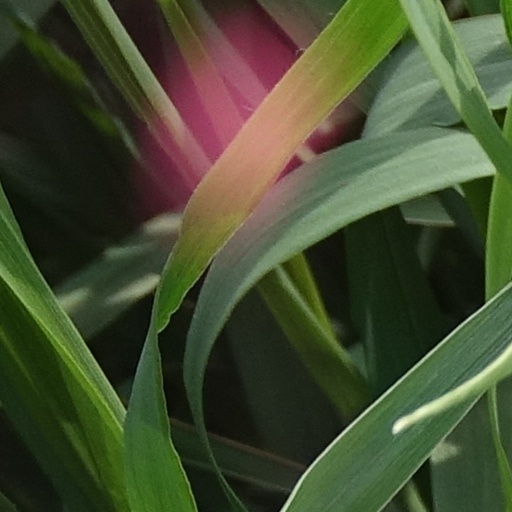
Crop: wheat